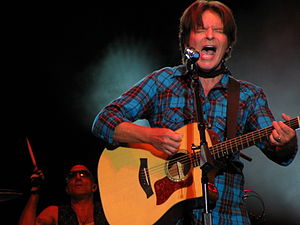
Skovmandsskjorte
John Fogerty i skovmandsskjorte